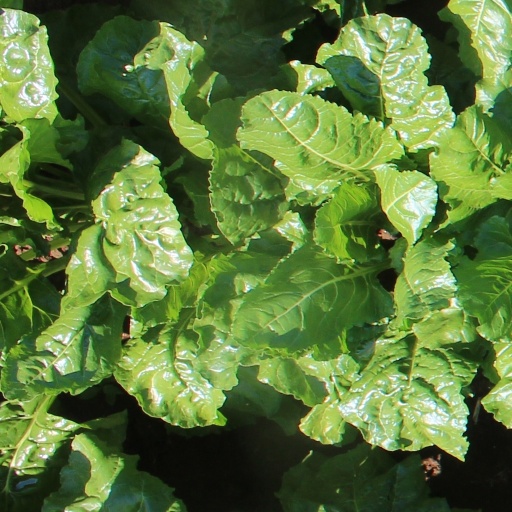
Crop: sugar beet